Archival science

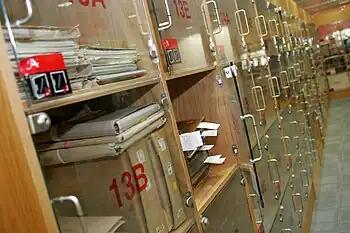
Various documents curated for readers at the National Archives, UK

Archival science, or archival studies, is the study and theory of building and curating archives, which are collections of documents, recordings, photographs and various other materials in physical or digital formats.